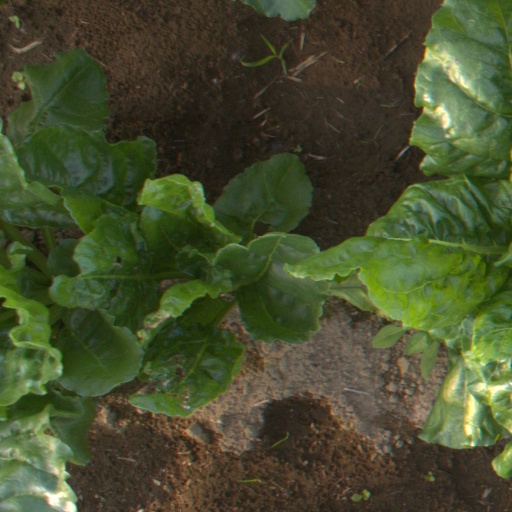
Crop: sugar beet